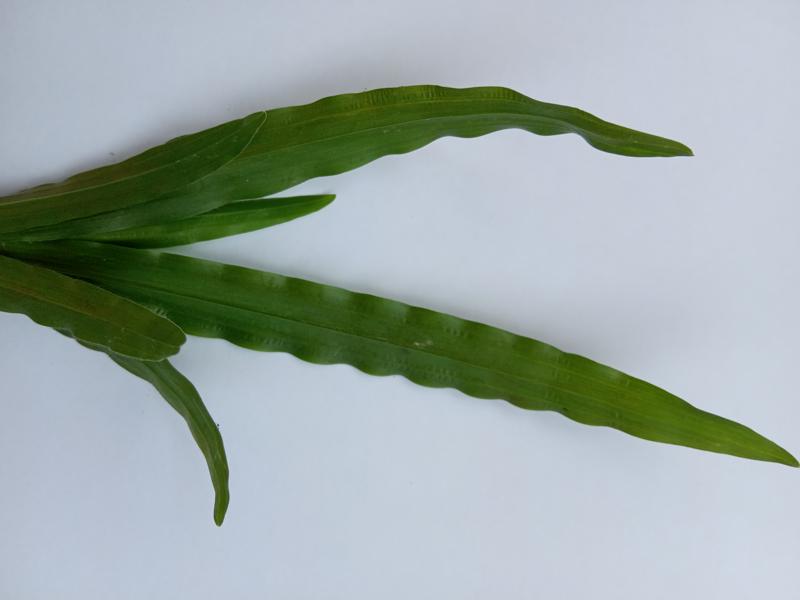
Weed species: Paspalum scrobiculatum